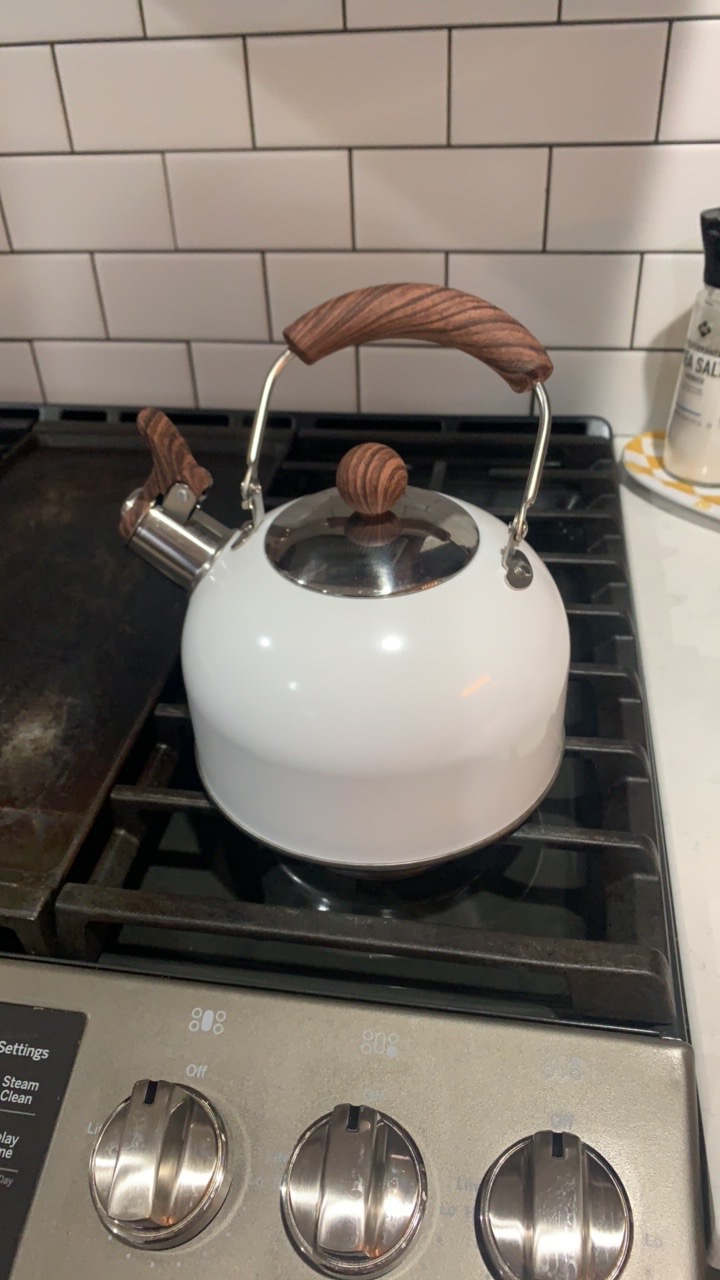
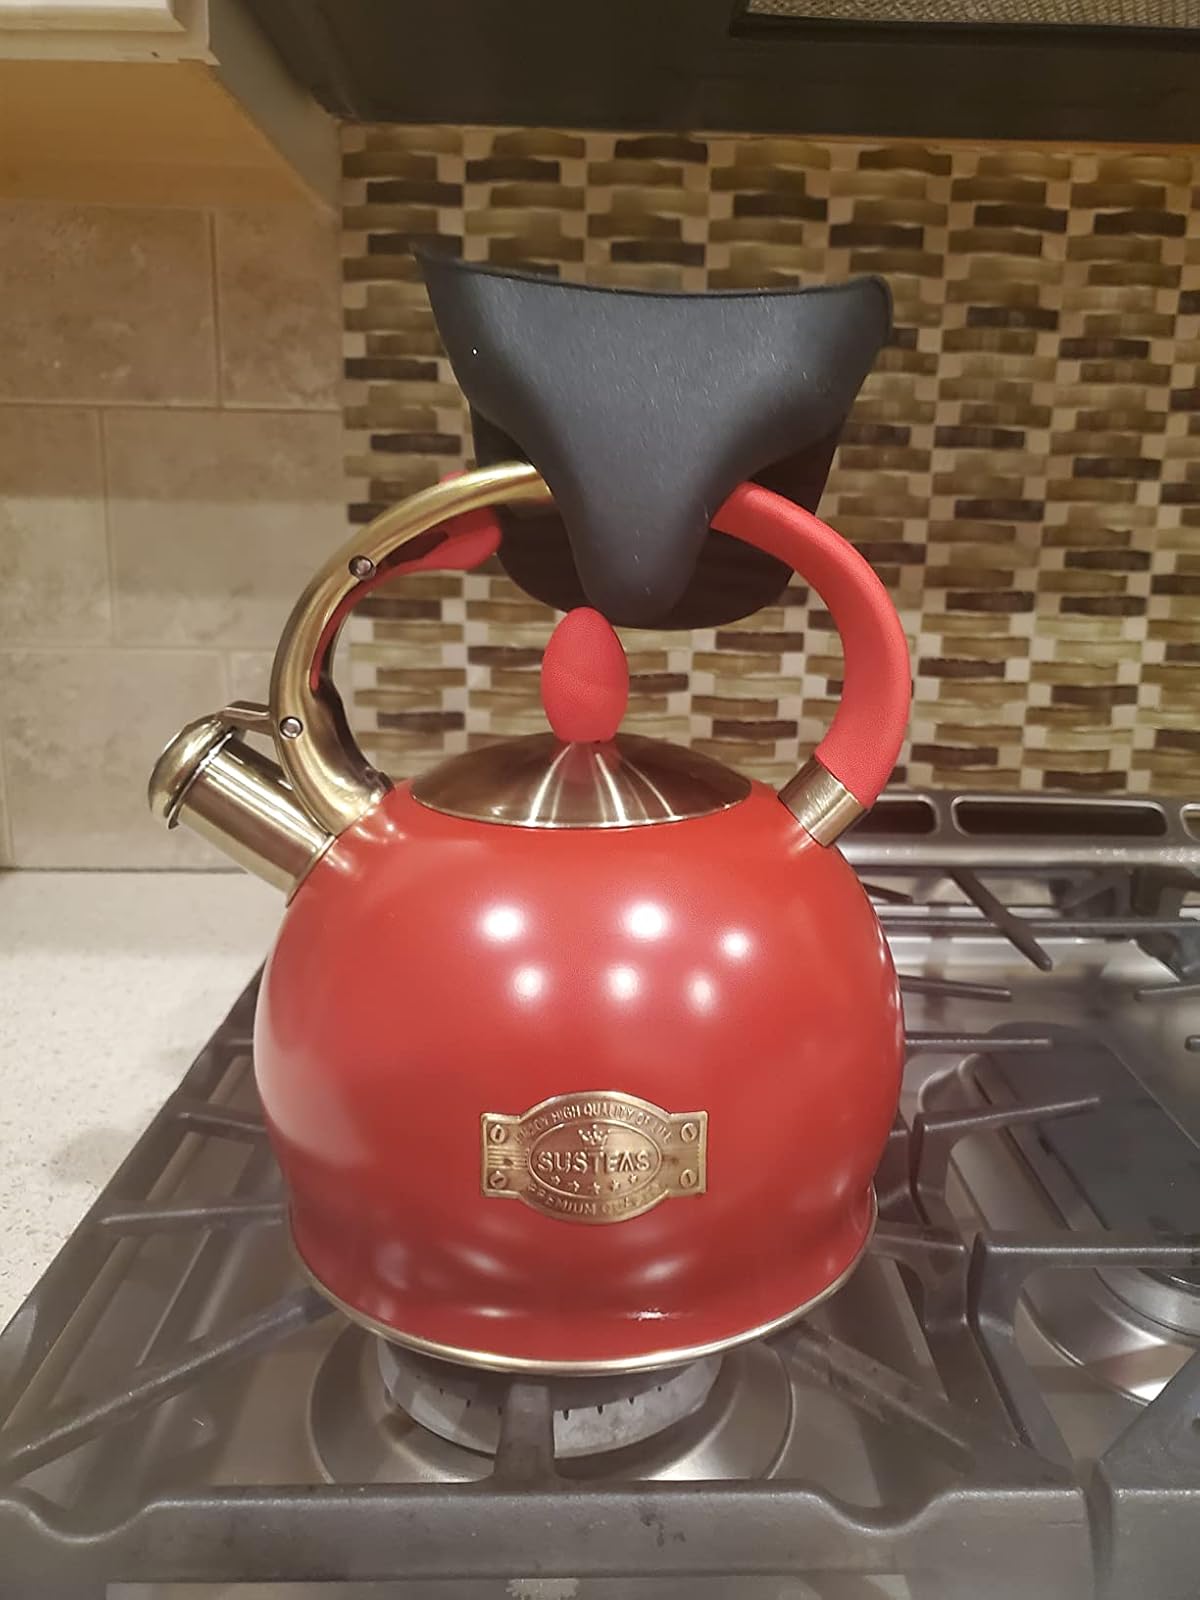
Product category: items_kettle
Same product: no